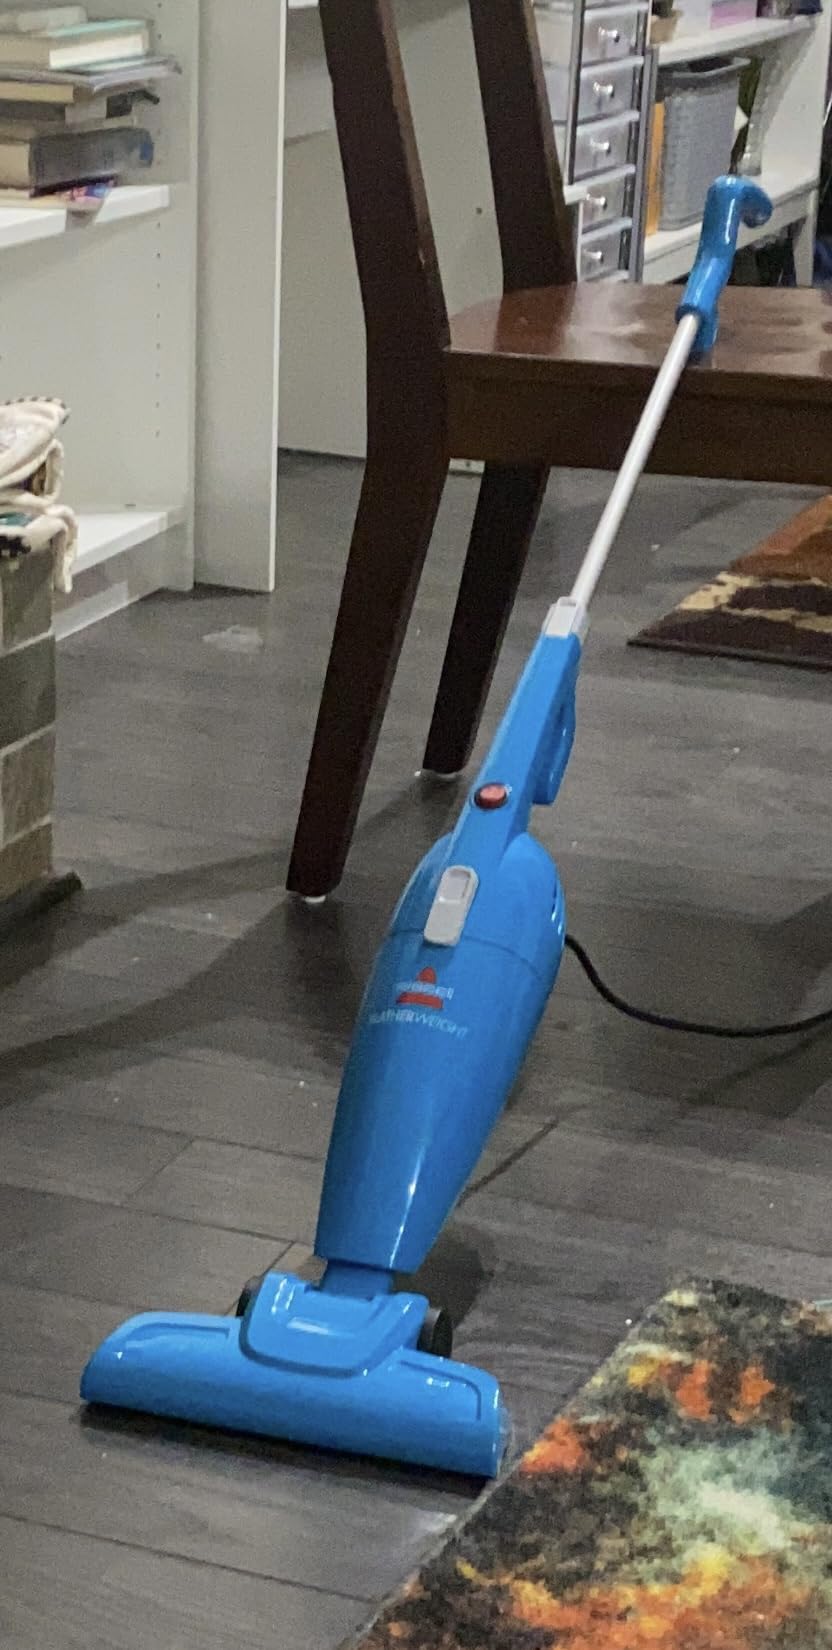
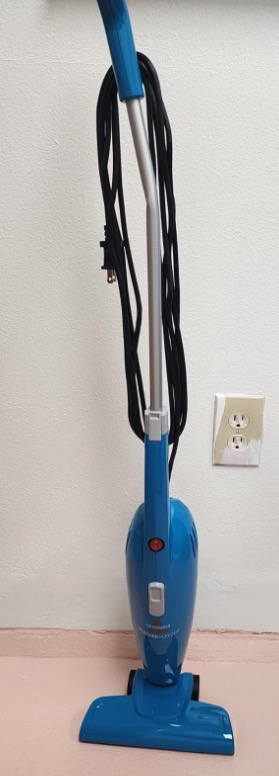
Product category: items_vacuum
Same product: yes